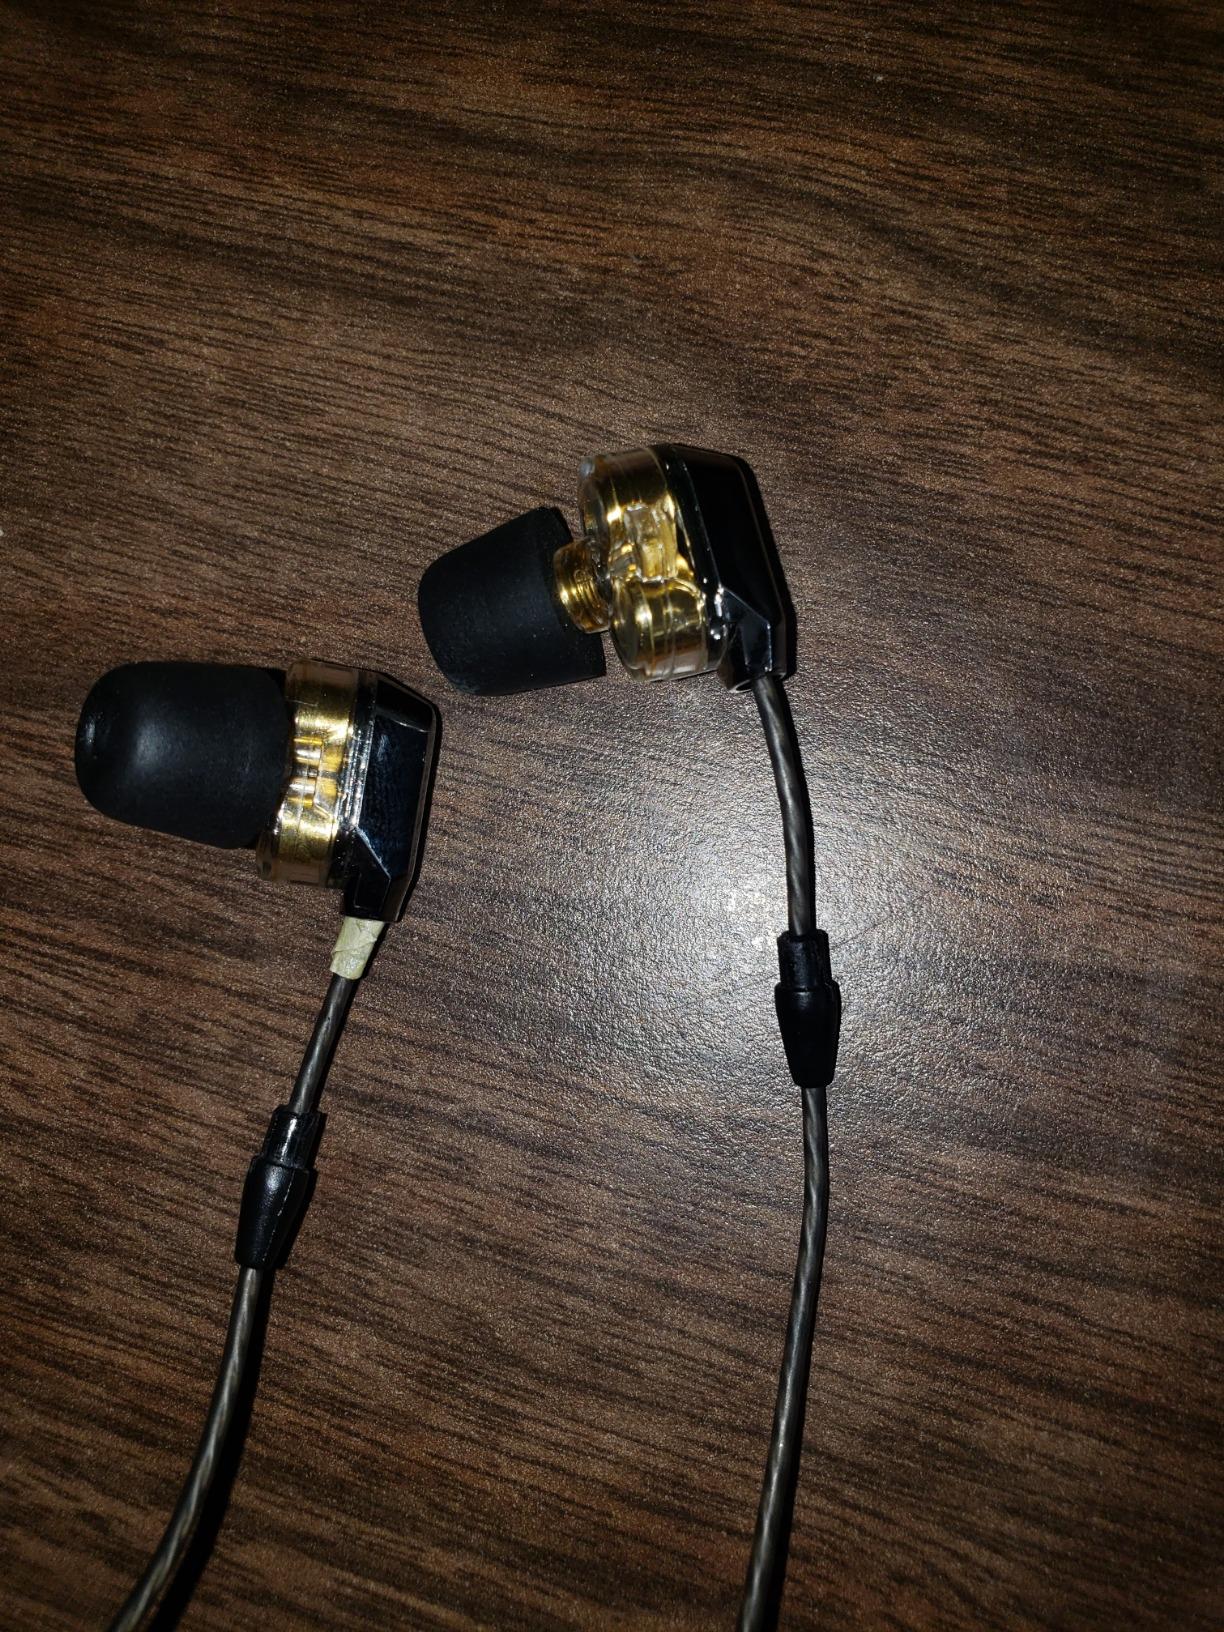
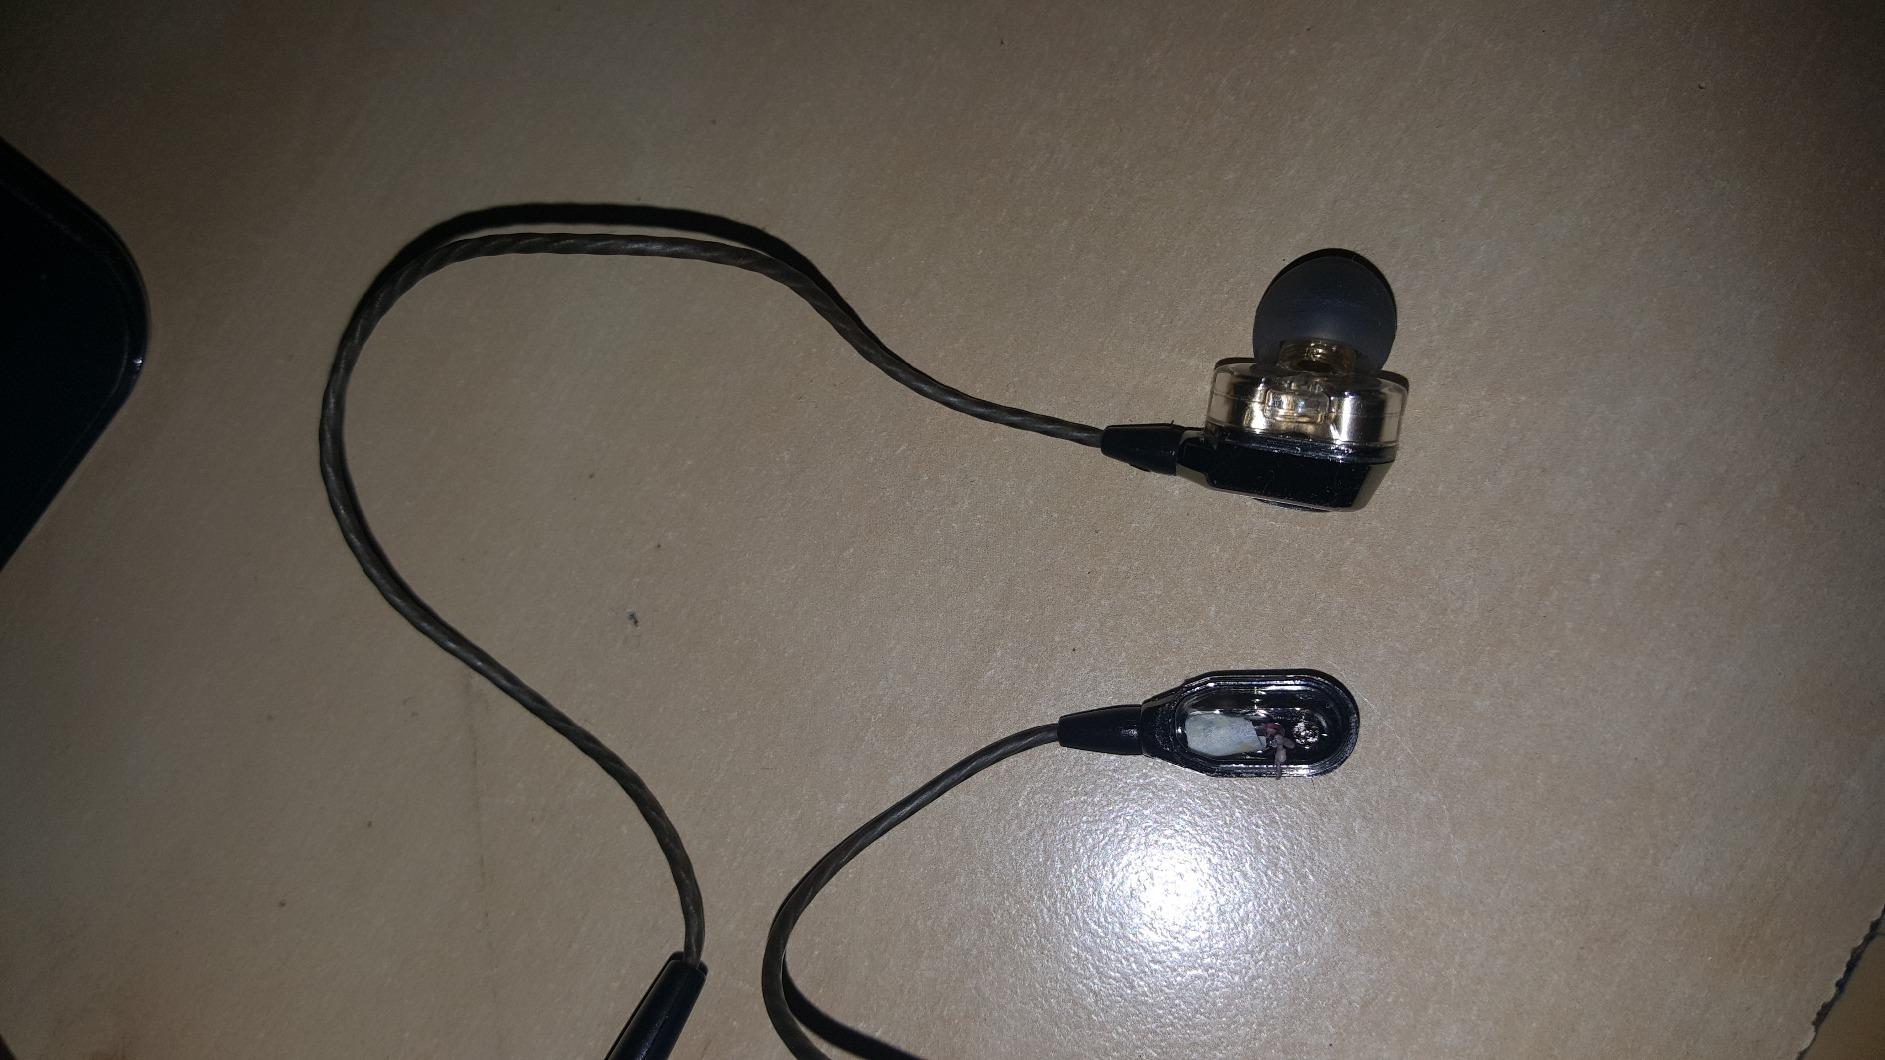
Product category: headphones
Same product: yes